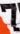
Number: 7